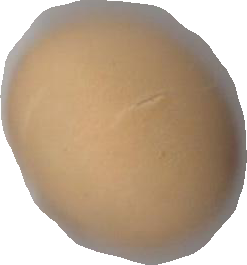
Variety: Grobogan